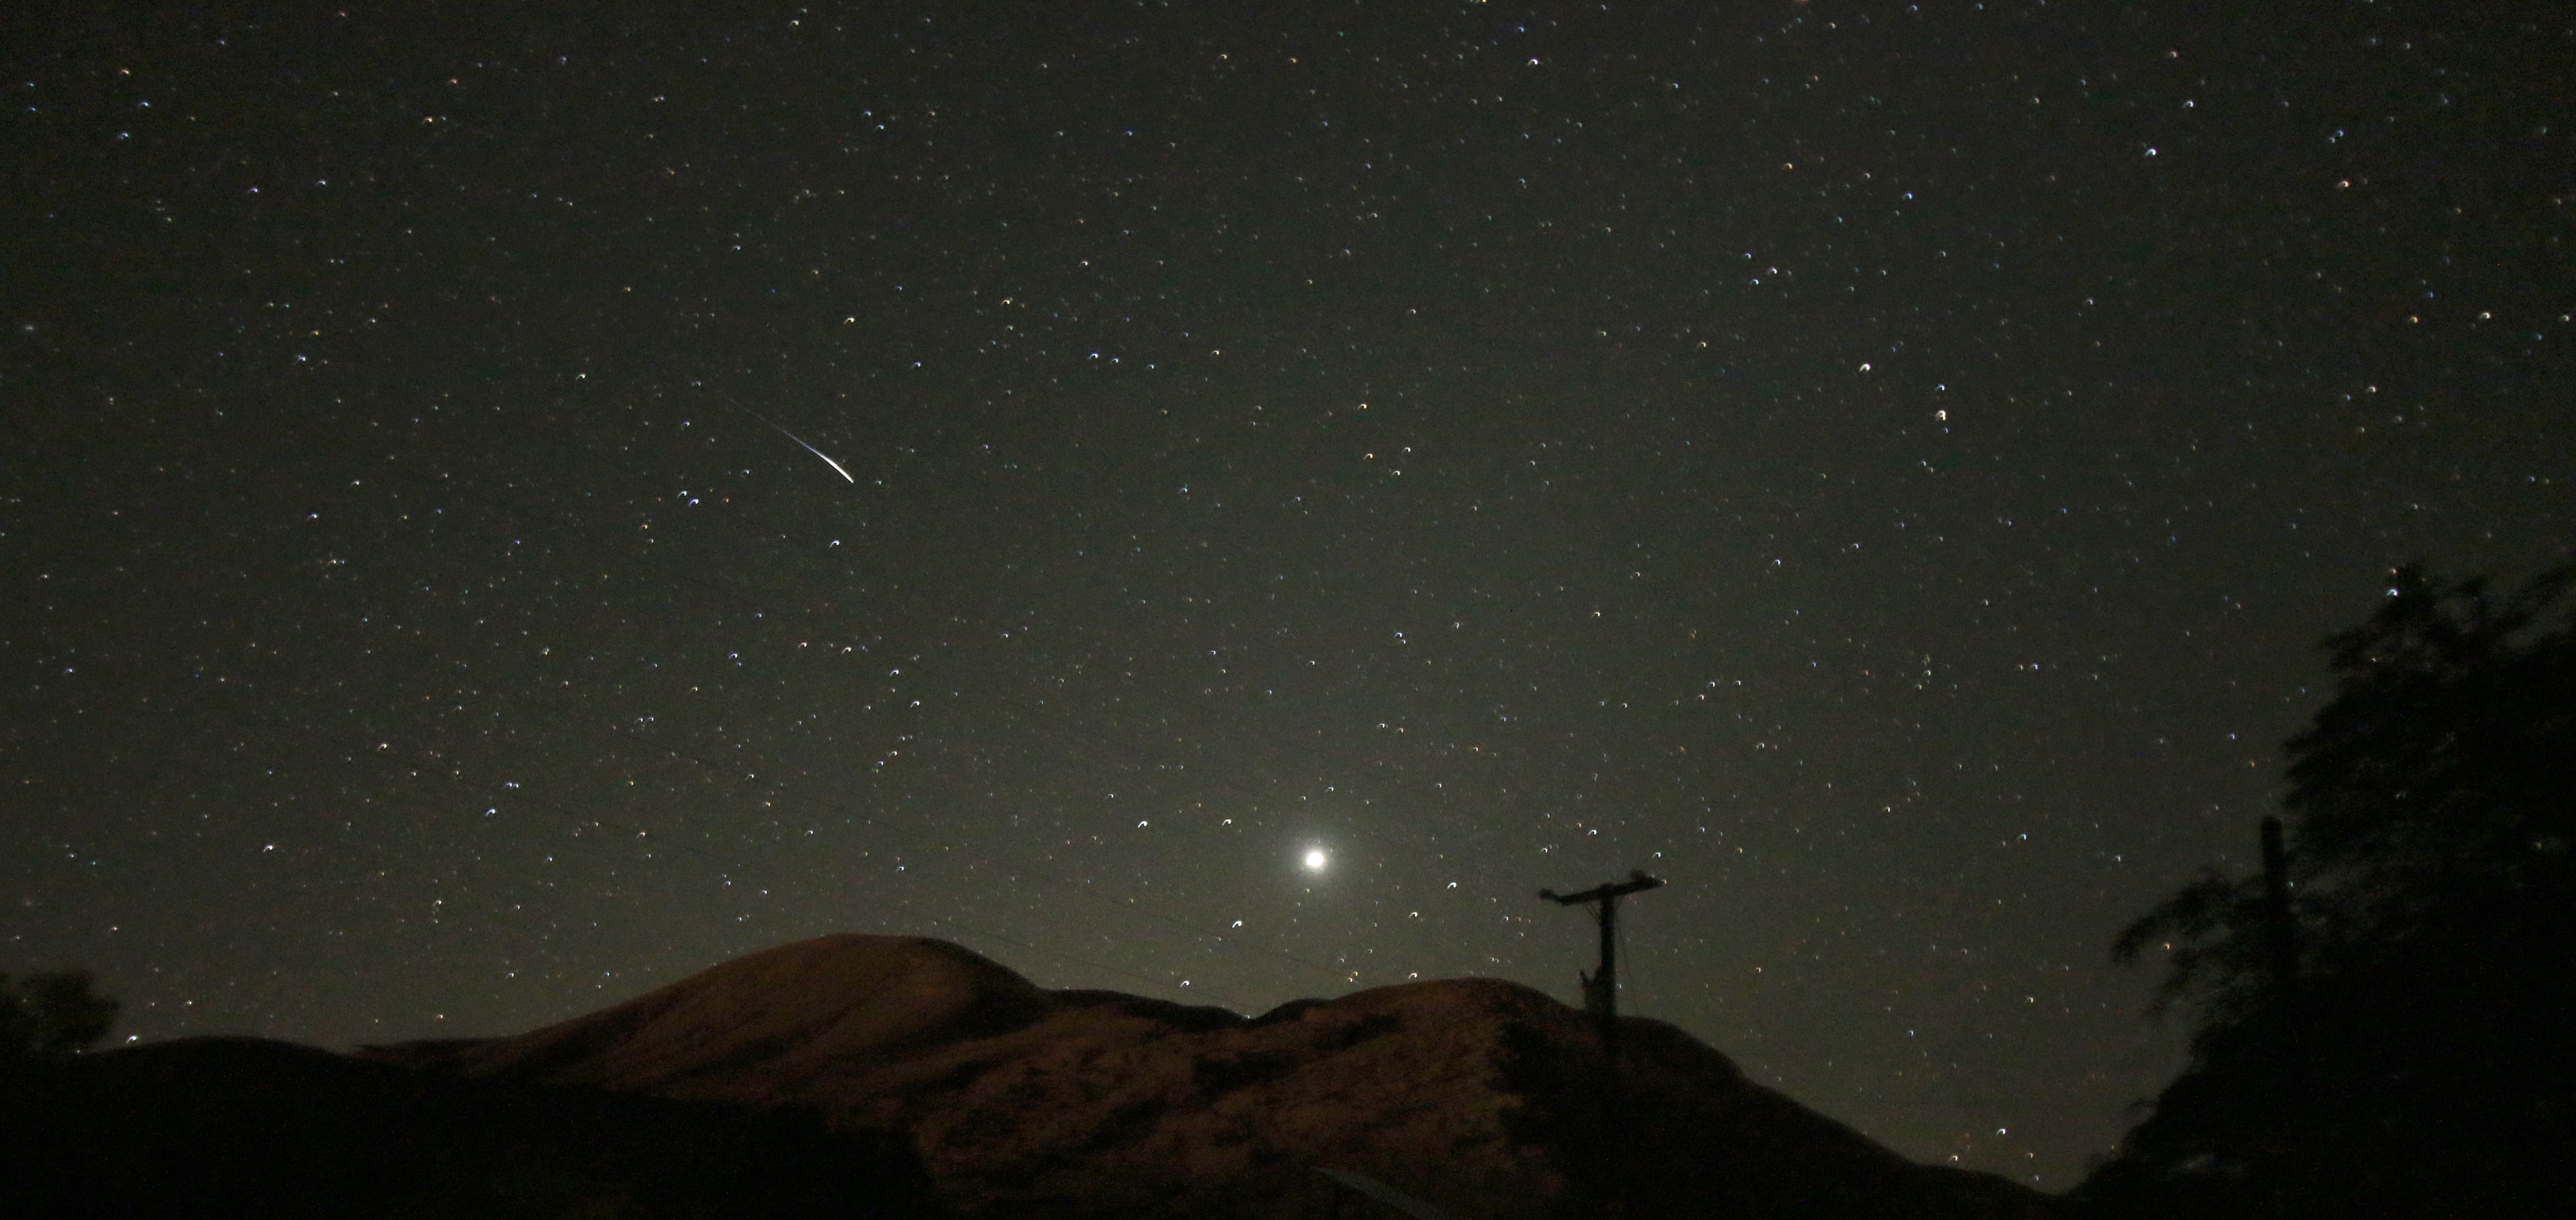
sky, night, star, milky way, atmosphere, darkness, galaxy, moonlight, outer space, astronomy, midnight, astronomical object